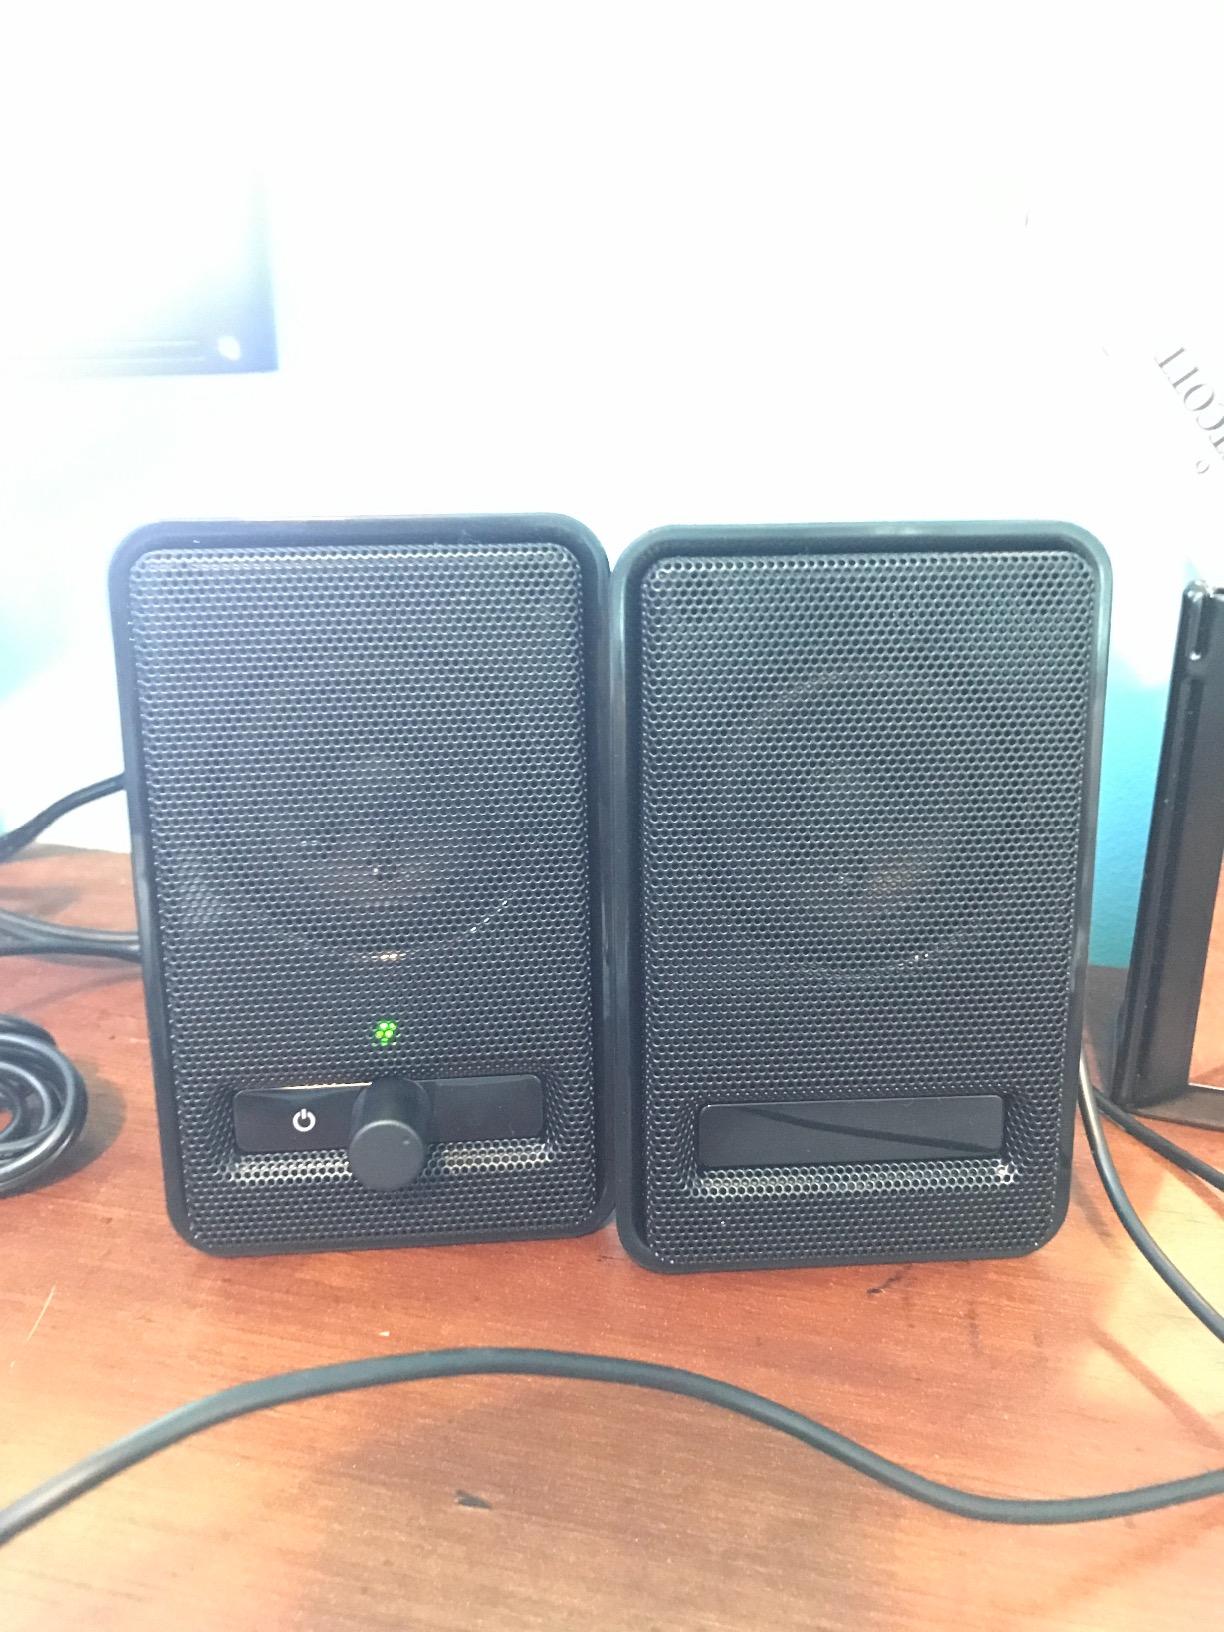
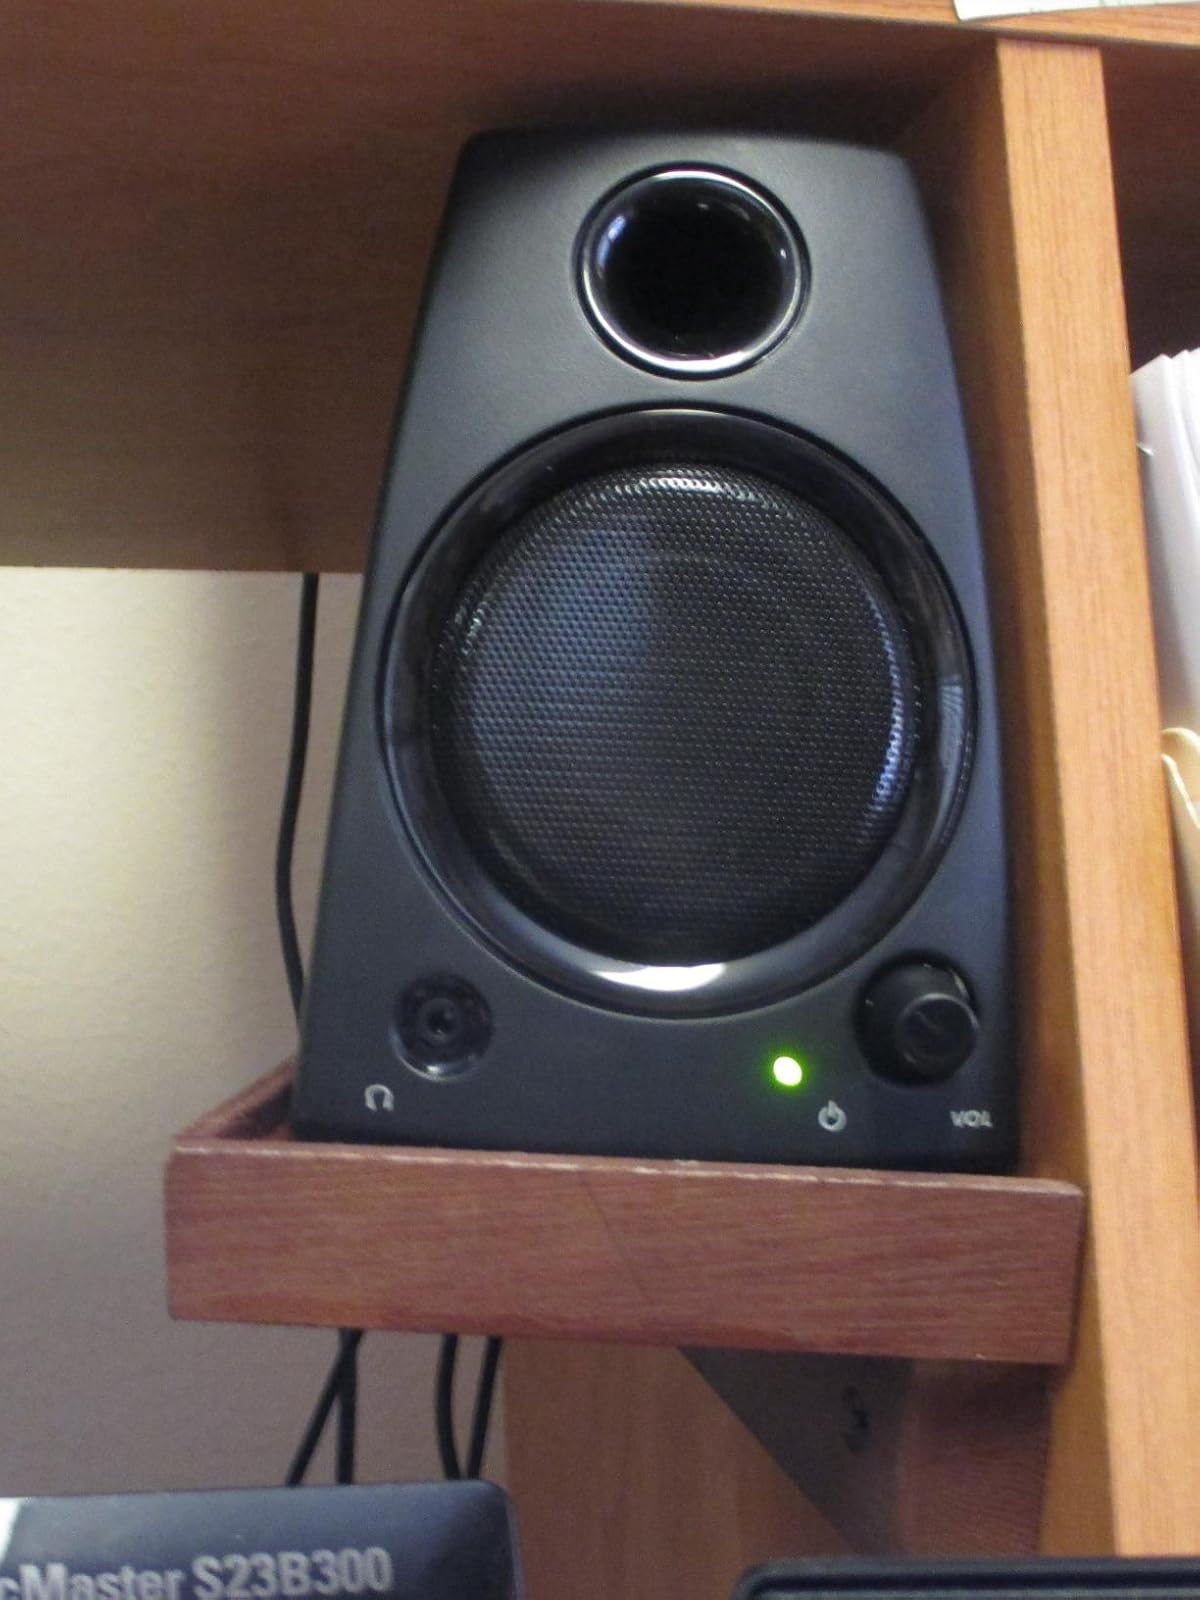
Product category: speaker
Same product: no